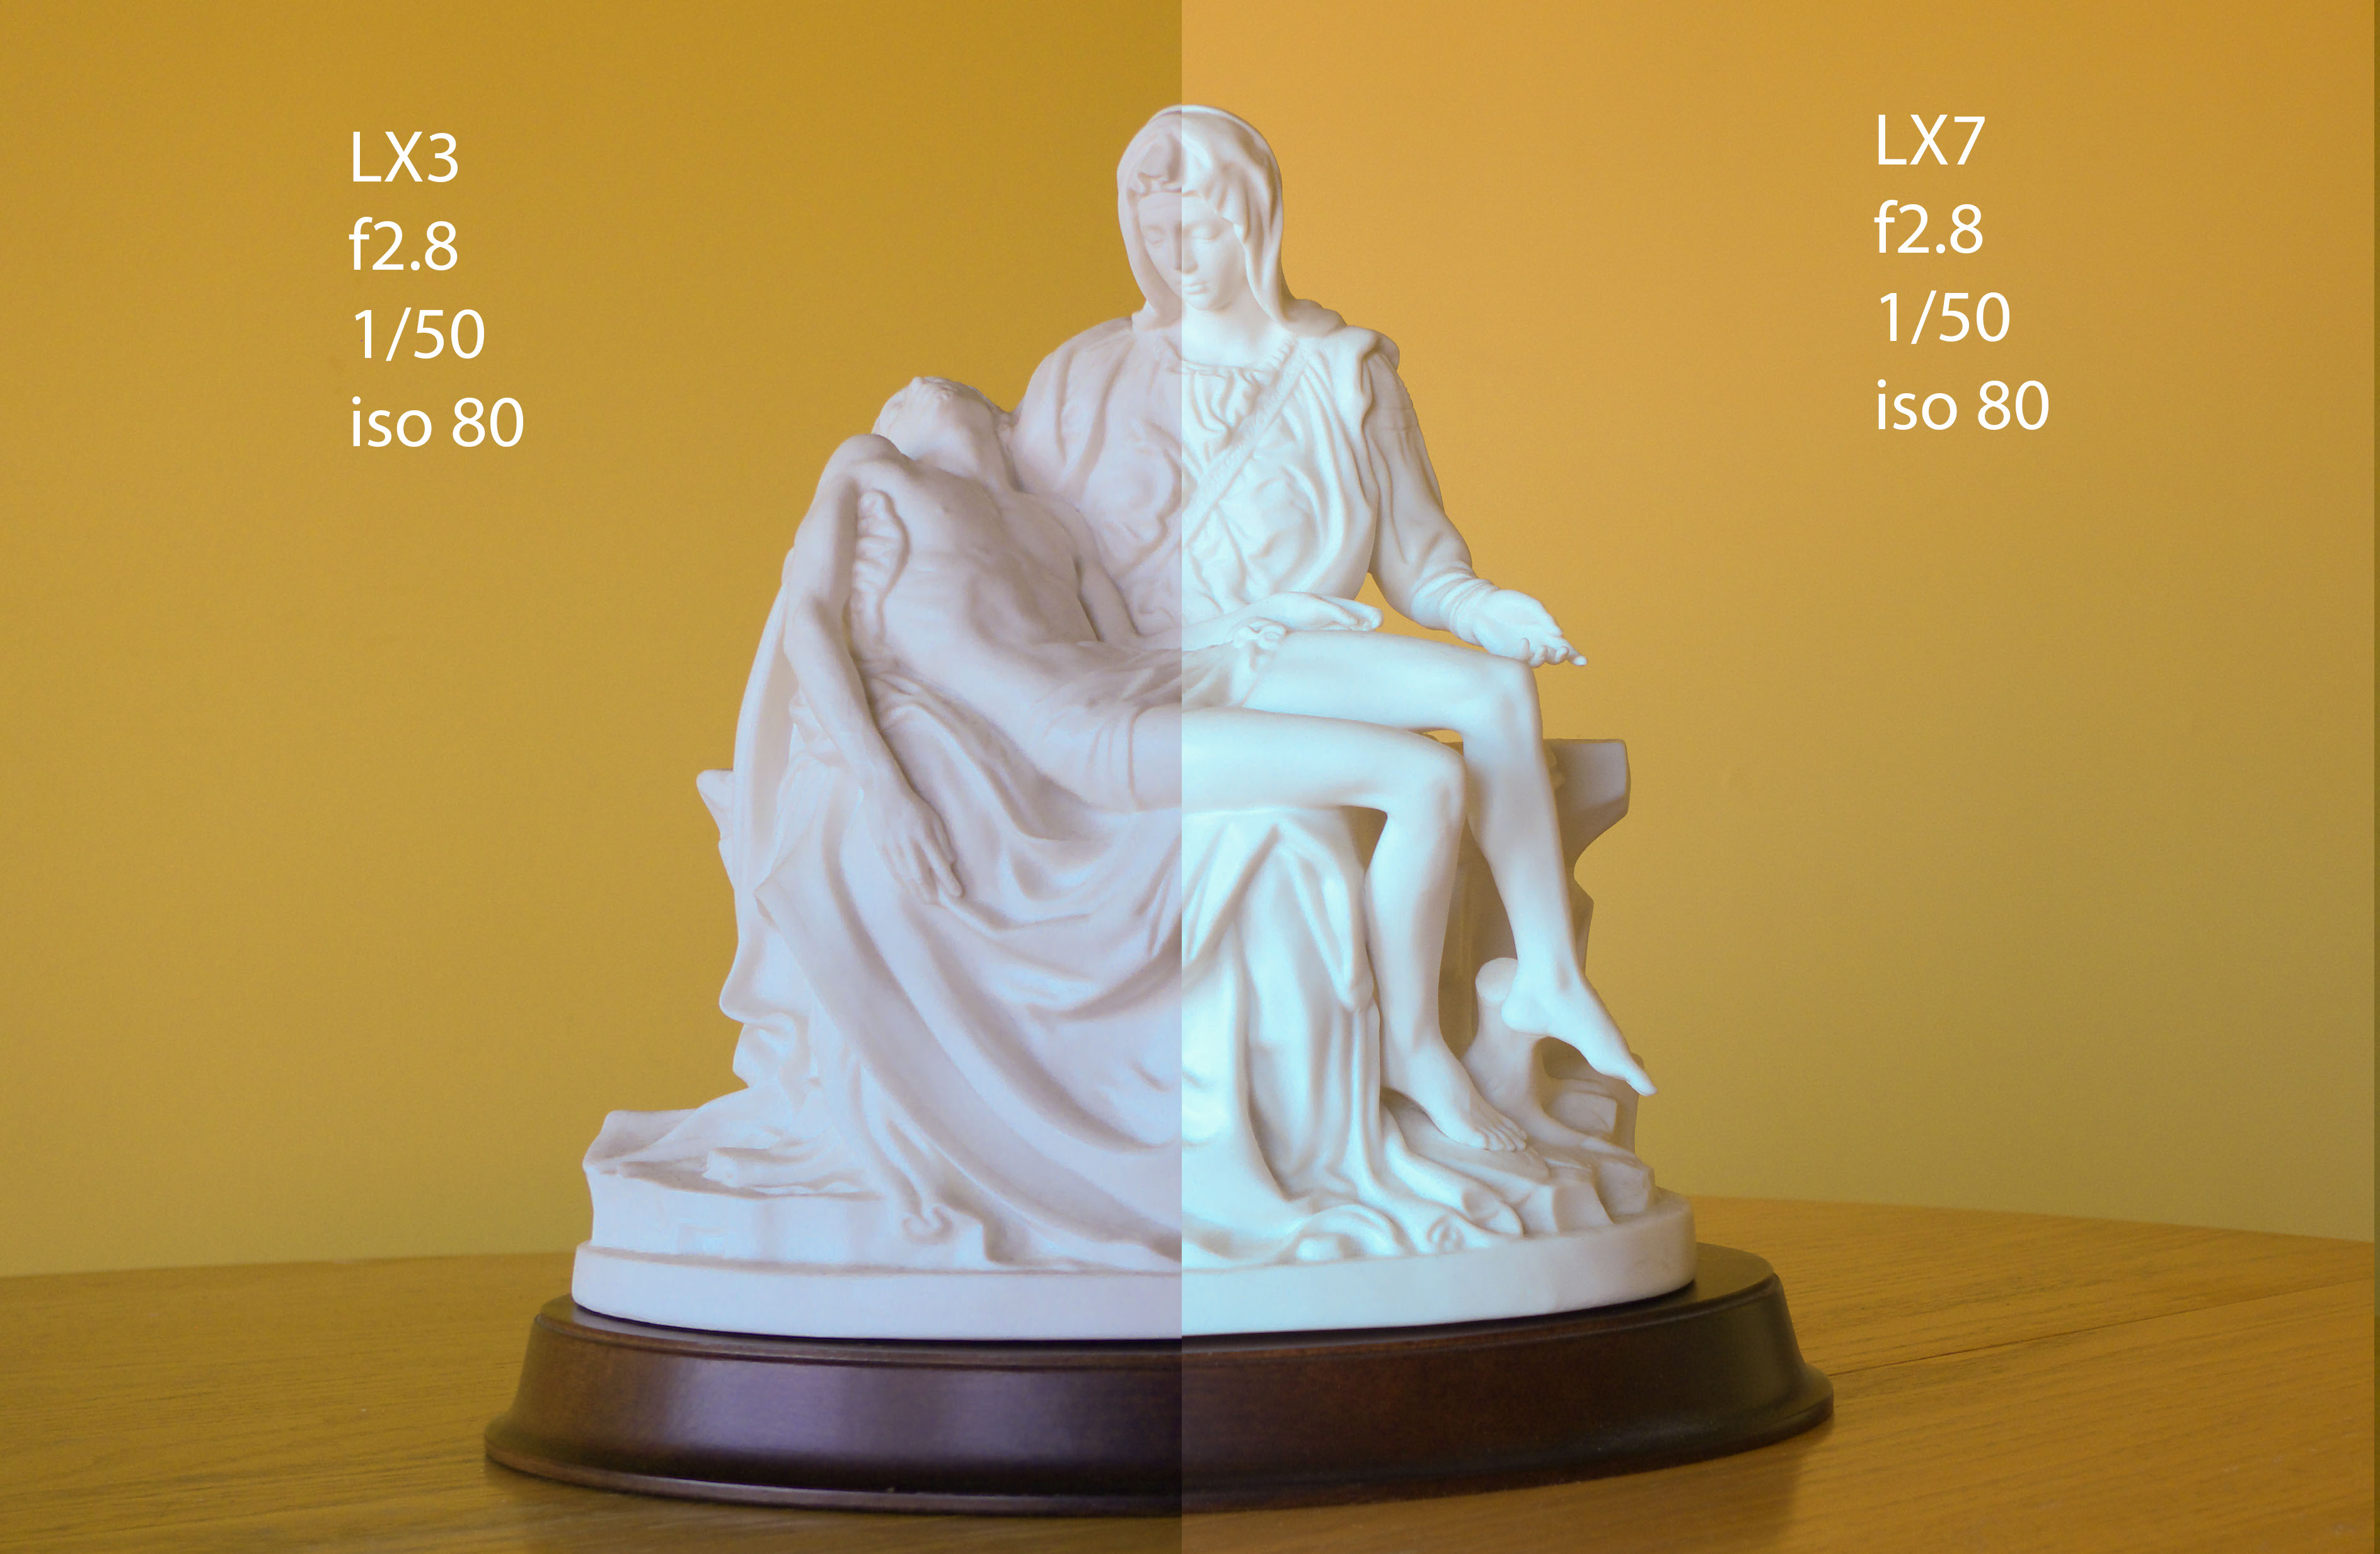
monument, statue, material, sculpture, art, figurine, panasonic, dmc, lx7, panasoniclumixdmclx7, lx3, iso, comparison, versus, test, stone carving